Mino (rapper)

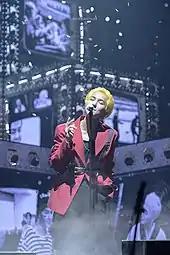
Mino performing at 'WWIC 2018' on June 17, 2018

Through the release of the second studio album from his group, Winner, titled "Everyday" on April 4, 2018, he released the solo B-side single, "Turn Off the Light", which peaked at number 74 on the "Gaon" Digital Chart.